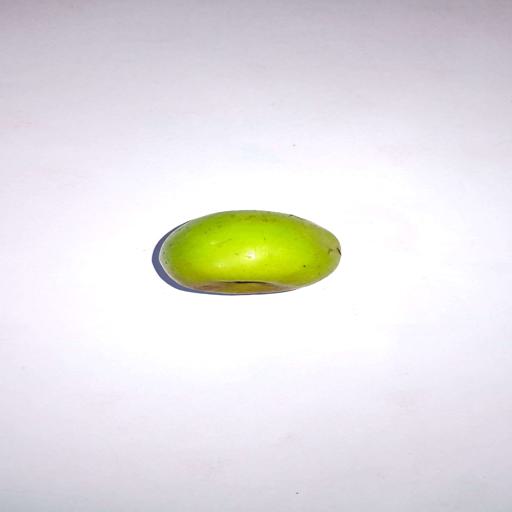
Label: healthy